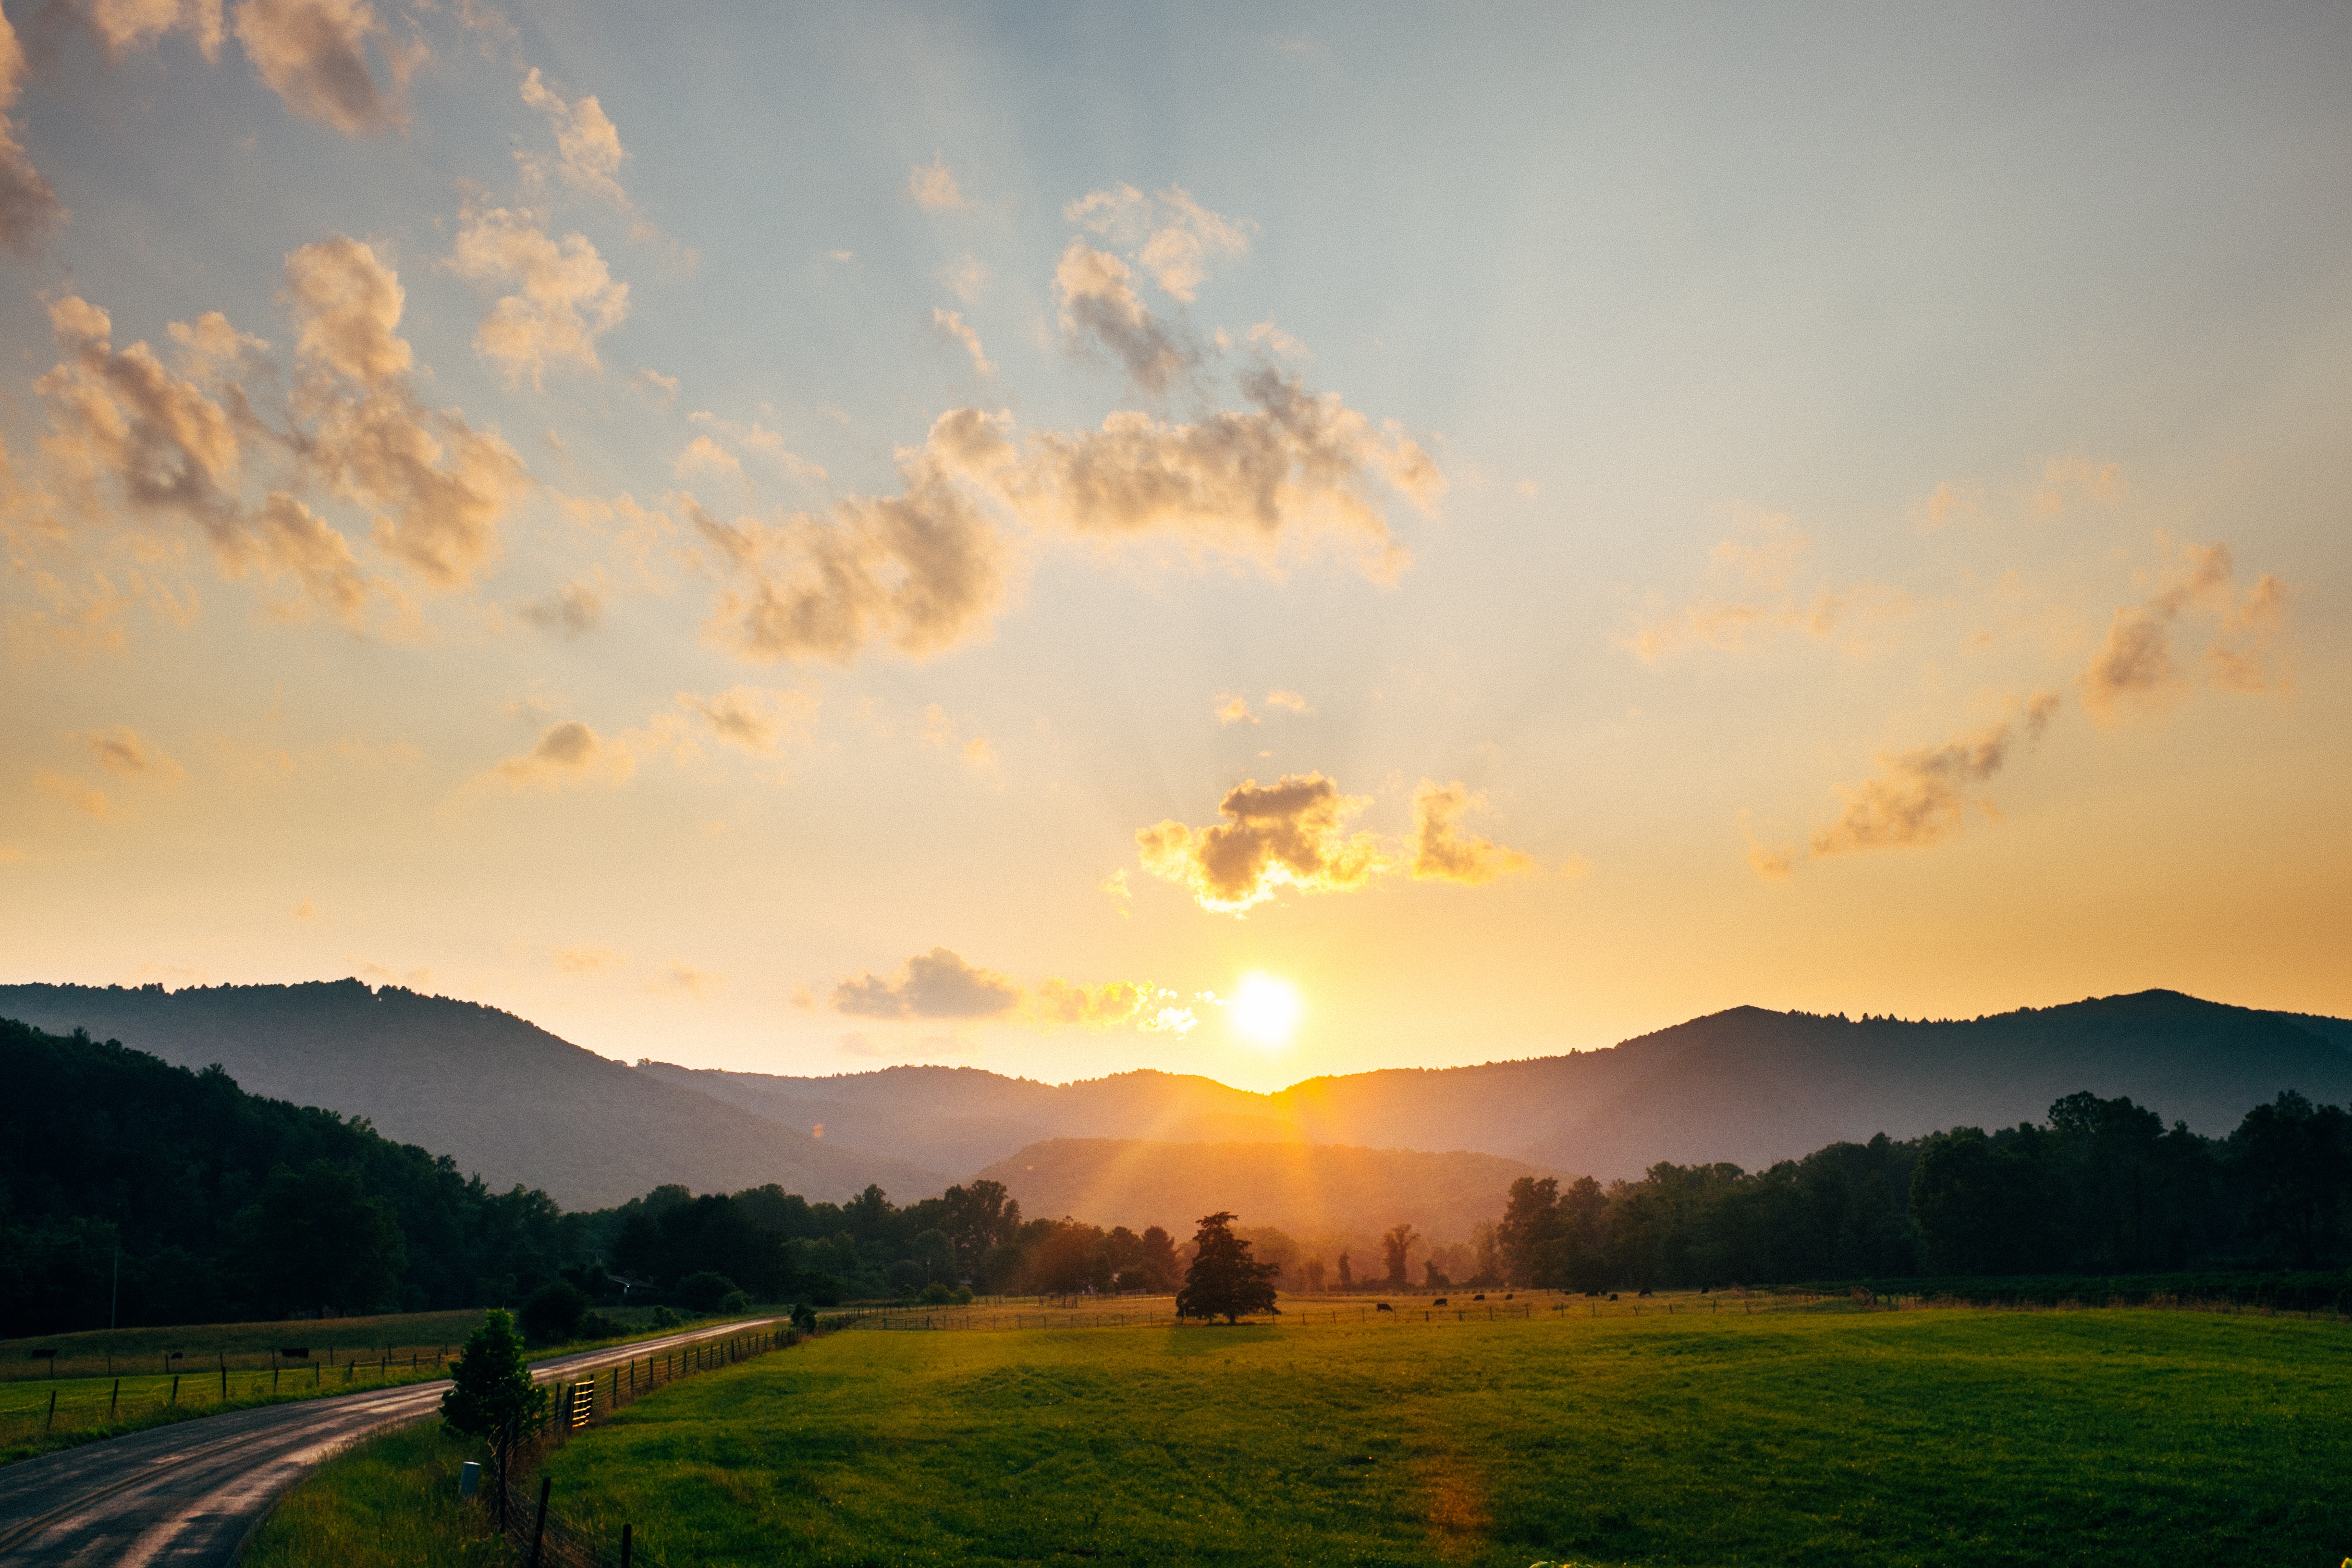
nature, horizon, mountain, cloud, sky, sun, sunrise, sunset, field, meadow, prairie, sunlight, morning, hill, dawn, atmosphere, dusk, evening, agriculture, plain, grassland, afterglow, rural area, meteorological phenomenon, atmospheric phenomenon